Seine-et-Marne's 5th constituency

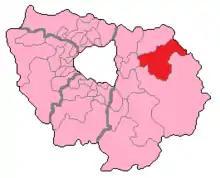
Seine-et-Marne's 5th Constituency shown within Île-de-France

The 5th constituency of Seine-et-Marne is a French legislative constituency in the Seine-et-Marne "département".